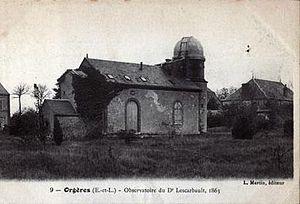
Observatoire de Edmond Modeste Lescarbault à Orgères-en-Beauce, Eure-et-Loir (France).
Edmond Modeste Lescarbault, né le 11 août 1814 à Châteaudun et mort le 6 avril 1894, est un astronome amateur français.
Orgères-en-Beauce est une commune française située dans le département d'Eure-et-Loir en région Centre-Val de Loire. Elle fait partie d'une zone écologique protégée du réseau Natura 2000. C'est une zone importante pour la conservation des oiseaux de la vallée de la Conie et de la Beauce centrale.